PT boat

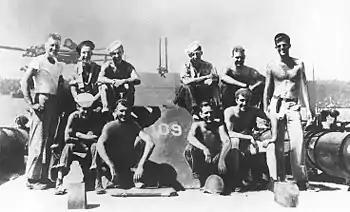
Lieutenant (junior grade) John Kennedy (right) with his "PT-109" crew

PTs usually attacked at night. The cockpits of PT boats were protected by armor plate against small arms fire and splinters. Direct hits from Japanese guns sometimes caused catastrophic gasoline explosions with near-total crew loss. Crews feared attack by Japanese seaplanes, which were difficult to detect even with radar, but which could easily spot the phosphorescent wake left by PT propellers. Bombing attacks killed and wounded crews even with near misses. There are several recorded instances of PT boats trading fire with friendly aircraft. Several PT boats, such as "PT-346", were lost by friendly fire from both Allied aircraft and destroyers. Enemy forces used searchlights or seaplane-dropped flares to illuminate fleeing PT boats.